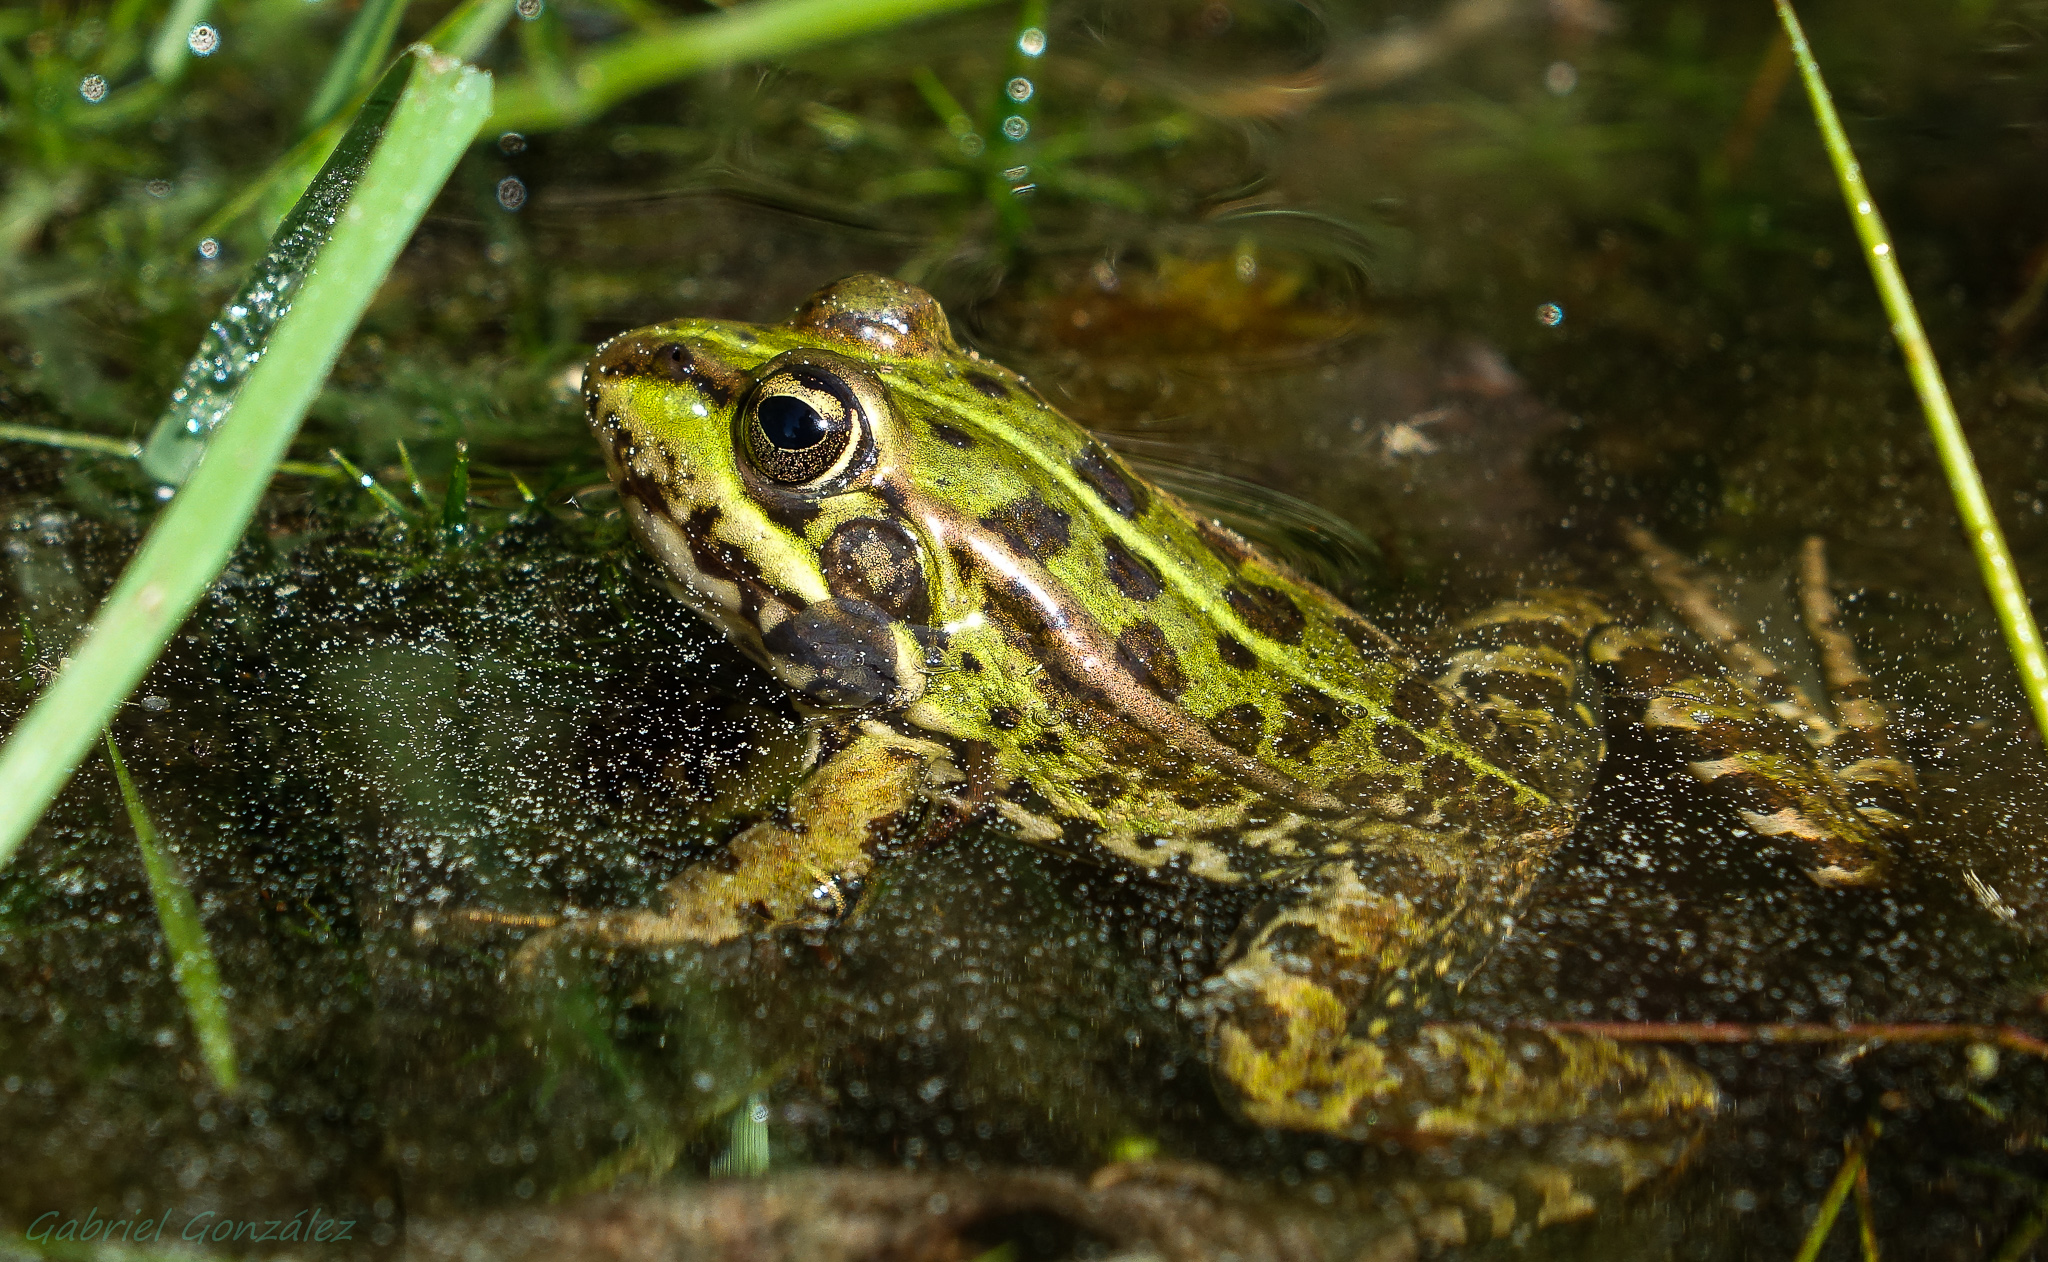
nature, wildlife, green, macro, biology, frog, toad, amphibian, fauna, animals, vertebrate, naturaleza, rana, ggl1, gaby1, xovesphoto, animales, sonyrx10, rx10, gphoto, xelodegalicia, gabrielcoru a, bullfrog, ranidae, salamandridae